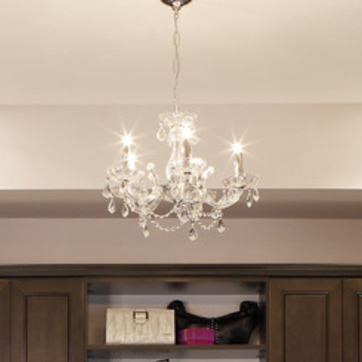
Material: glass